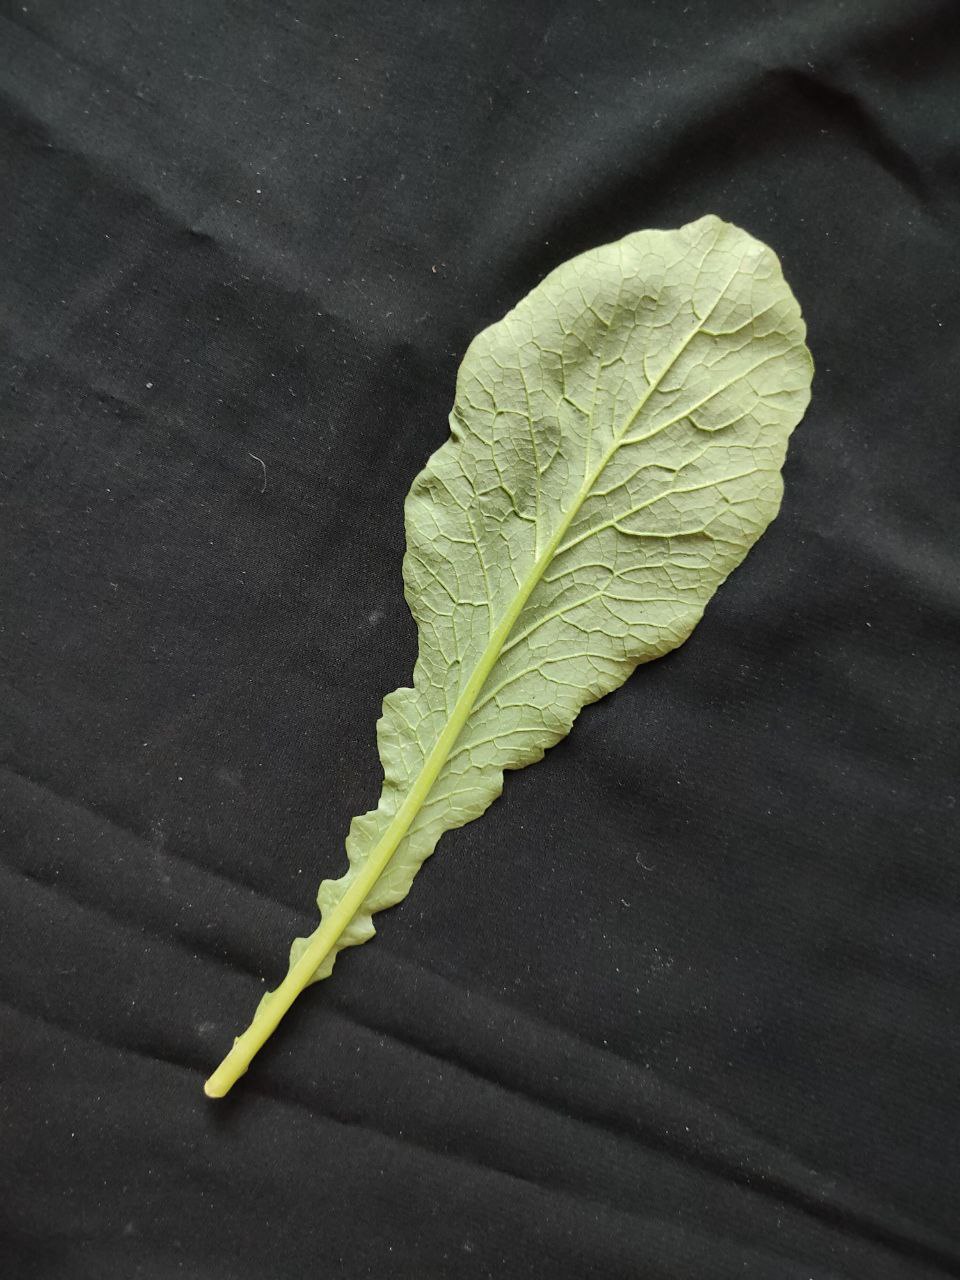
Label: Fresh leaf